Kamla Nehru Memorial Hospital

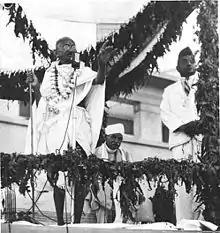
Mahatma Gandhi at the opening ceremony of the hospital, 1941.

Kamala Nehru Memorial Hospital (KNMH) is a not-for-profit hospital in Prayagraj, Uttar Pradesh, India. The hospital had its beginnings in 1931 as a dispensary founded by Smt. Kamala Nehru in her ancestral house Swaraj Bhawan. Gandhiji laid the foundation stone of Kamala Nehru Memorial Hospital in 1939. KNMH is the only hospital in the country for which he had collected donations. Mahatma Gandhi inaugurated this hospital in the memory of Late Smt Kamala Nehru on 28 February 1941, the date she had died in 1936. Since 1994, the Oncology Department of the hospital is a Regional Cancer Centre, recognized by Government of India.